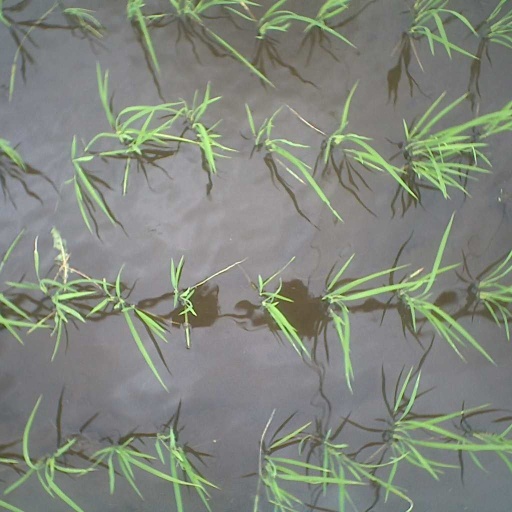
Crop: rice